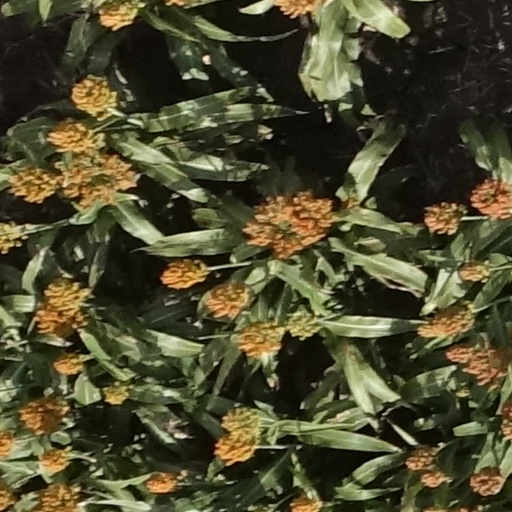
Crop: sorghum